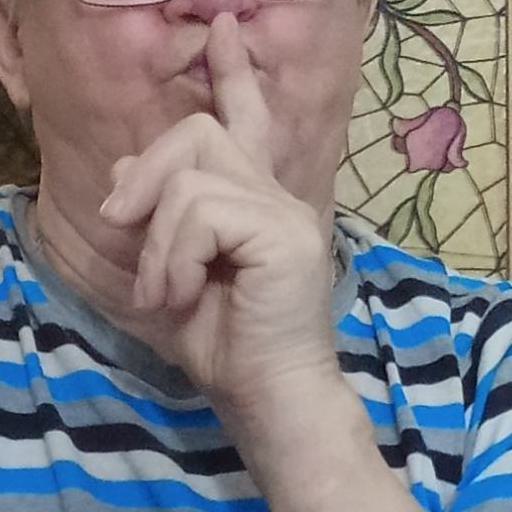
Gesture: mute